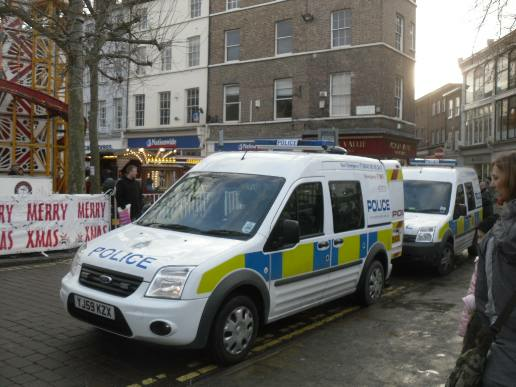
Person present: No